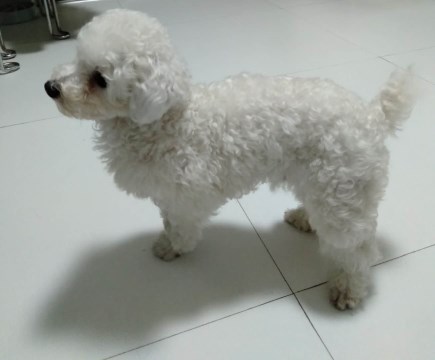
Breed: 7449-n000128-teddy